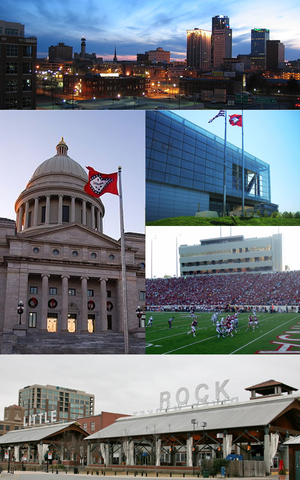
La ville de Little Rock est la capitale de l'État de l'Arkansas, aux États-Unis, le siège du comté de Pulaski et la plus grande ville de l'État. Sa population s’élevait à 193 524 habitants lors du recensement de 2010, estimée à 197 881 habitants en 2018.